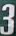
Number: 3